Museo delle Mura

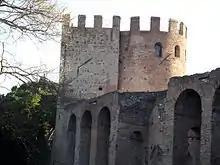
View from the walkway accessed through the museum

The museum in its present form, was officially opened in 1990. Prior to 1939, the Porta San Sebastiano (also known as the Porta Appia) had been open to the public but it was then taken over by Ettore Muti, the Secretary of the Italian Fascist Party. White-and-black mosaics in some rooms date back to that time. From 1970, there was a small museum connected to the internal parapet of the Aurelian Wall but this museum was only open to the public on Sundays, and, after a few years, was closed.